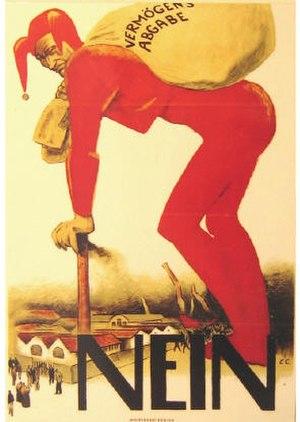
Affiche contre la votation fédérale du 3 décembre 1922 sur la loi fédérale concernant la durée du travail dans l'exploitation des chemins de fer et autres entreprises de transport et de communications